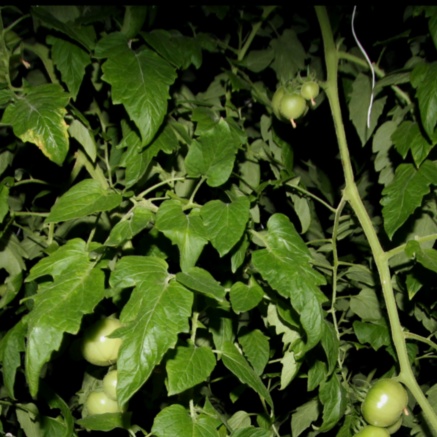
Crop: tomato